Nun Nicer

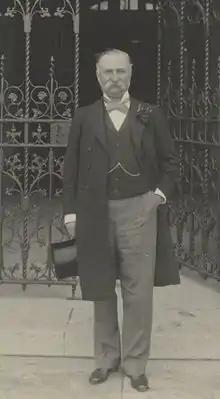
Nun Nicer's owner John Blundell Maple

On Friday 29 April 1898 Nun Nicer contested the 85th edition of the 1000 Guineas over the Rowley Mile at Newmarket and started the 11/2 joint-favourite alongside St Ia. The best fancied of the other thirteen runners were Airosa, Lowood and Ayah. Ridden by Sam Loates she was restrained towards the rear of the field as her stablemate Royal Footstep contested the early lead with St Ia. Entering the last quarter mile Nun Nicer moved up into third place behind Airs and Graces and Alt Mark who were racing on opposite sides of the course. She took the lead inside the final furlong and won by a length from Airs and Graces with Alt Mark three-quarters of a length back in third.